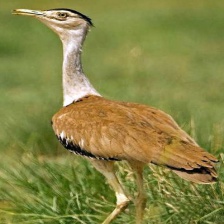
Species: INDIAN BUSTARD
Scientific name: ARDEOTIS NIGRICEPS